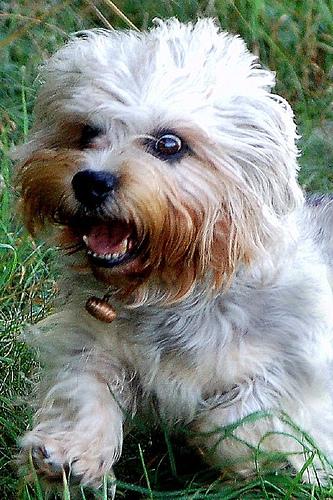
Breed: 211-n000052-Dandie_Dinmont